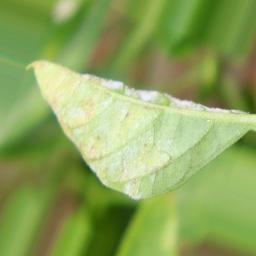
Label: powdery mildew